Whiteley Bank

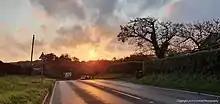
A photo of Whiteley Bank, taken at sunrise on 14 October 2020.

A Visit to the Donkey Sanctuary, WightCAM - photographically illustrated guide walks on the Isle of Wight, 2003.